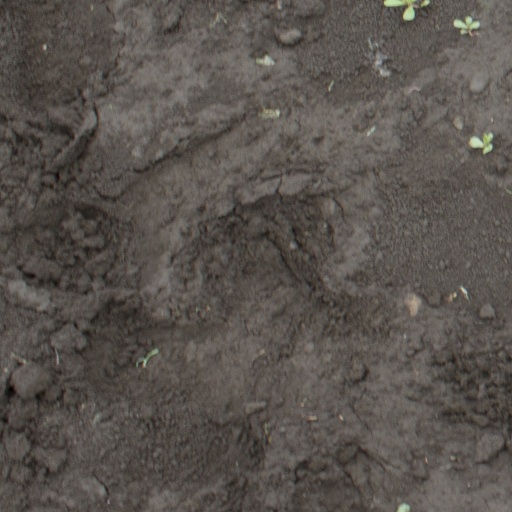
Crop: soybean